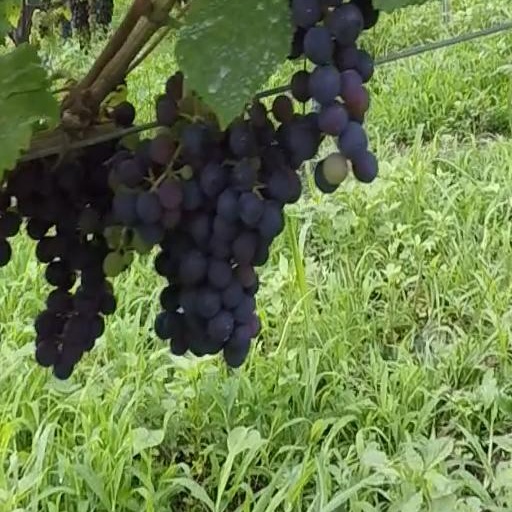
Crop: grape